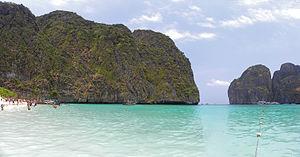
Ao Maya, Ko Phi Phi Lee, Thaïlande